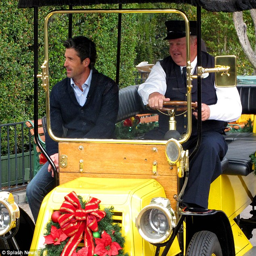
driving person : person rolled up to see the ladies in this comical vintage car